Type 56 assault rifle

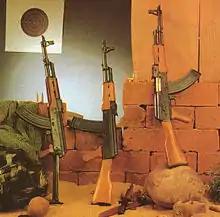
Type 56S-1 (left), Type-84S (center), and Type 56S (right). Note that the Type 56 rifles in this image have been fitted with the distinctive slant compensator of the AKM, a feature not found on the original Type 56

Use of the Type 56 in Afghanistan also continued well into the early 21st century as the standard rifle of the Taliban such as when Taliban forces seized control of Kabul in 1996 (a majority of the Chinese small arms used by the Taliban were provided by Pakistan).